Alte Weser Lighthouse

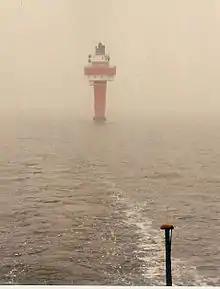
The lighthouse in 1992

The Alte Weser Lighthouse is located offshore from the estuary mouth of the river Weser in the German Bight, southern North Sea. It was built on sand between 1961 and 1964. The lighthouse took over duties and replaced the historical Roter Sand Lighthouse on 1 September 1964. The latter had been built from 1883 to 1885.